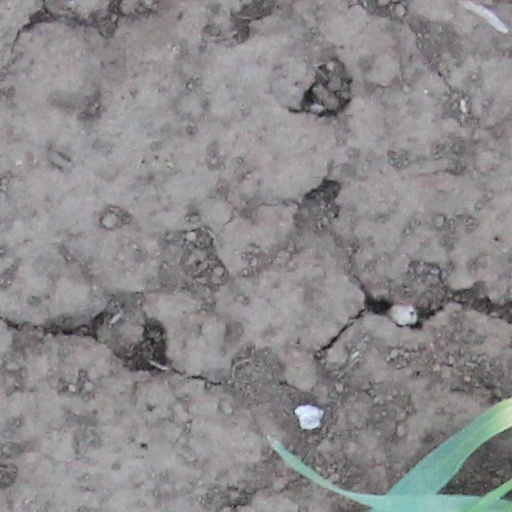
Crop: wheat